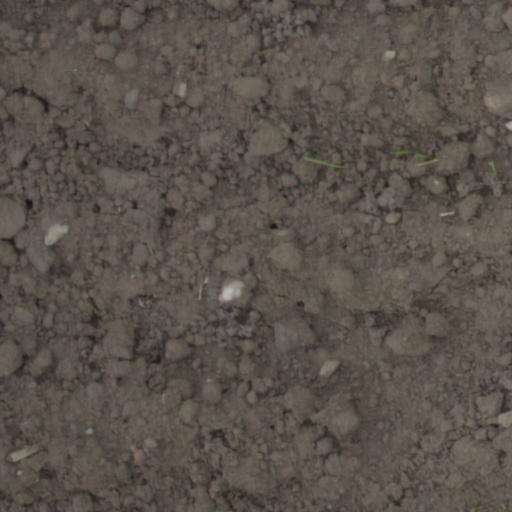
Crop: wheat